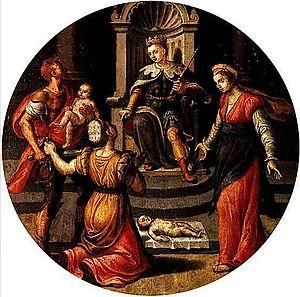
Jan Woutersz van Cuyck était un peintre néerlandais de la Renaissance. Il devint célèbre à cause de sa foi mennonite qui le conduisit au martyre. Ses lettres écrites en prison furent publiées dans le Martyr's Mirror.